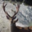
Label: deer